Jan Borman

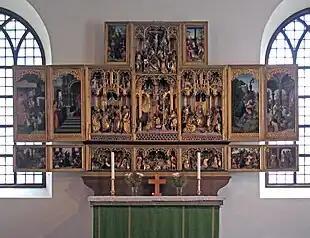
Altarpiece in Jäder Church, Sweden, attributed to Jan Borman

Jan Borman (sometimes Borreman or Borremans, fl. c. 1479–1520) was a Flemish Northern Renaissance sculptor.